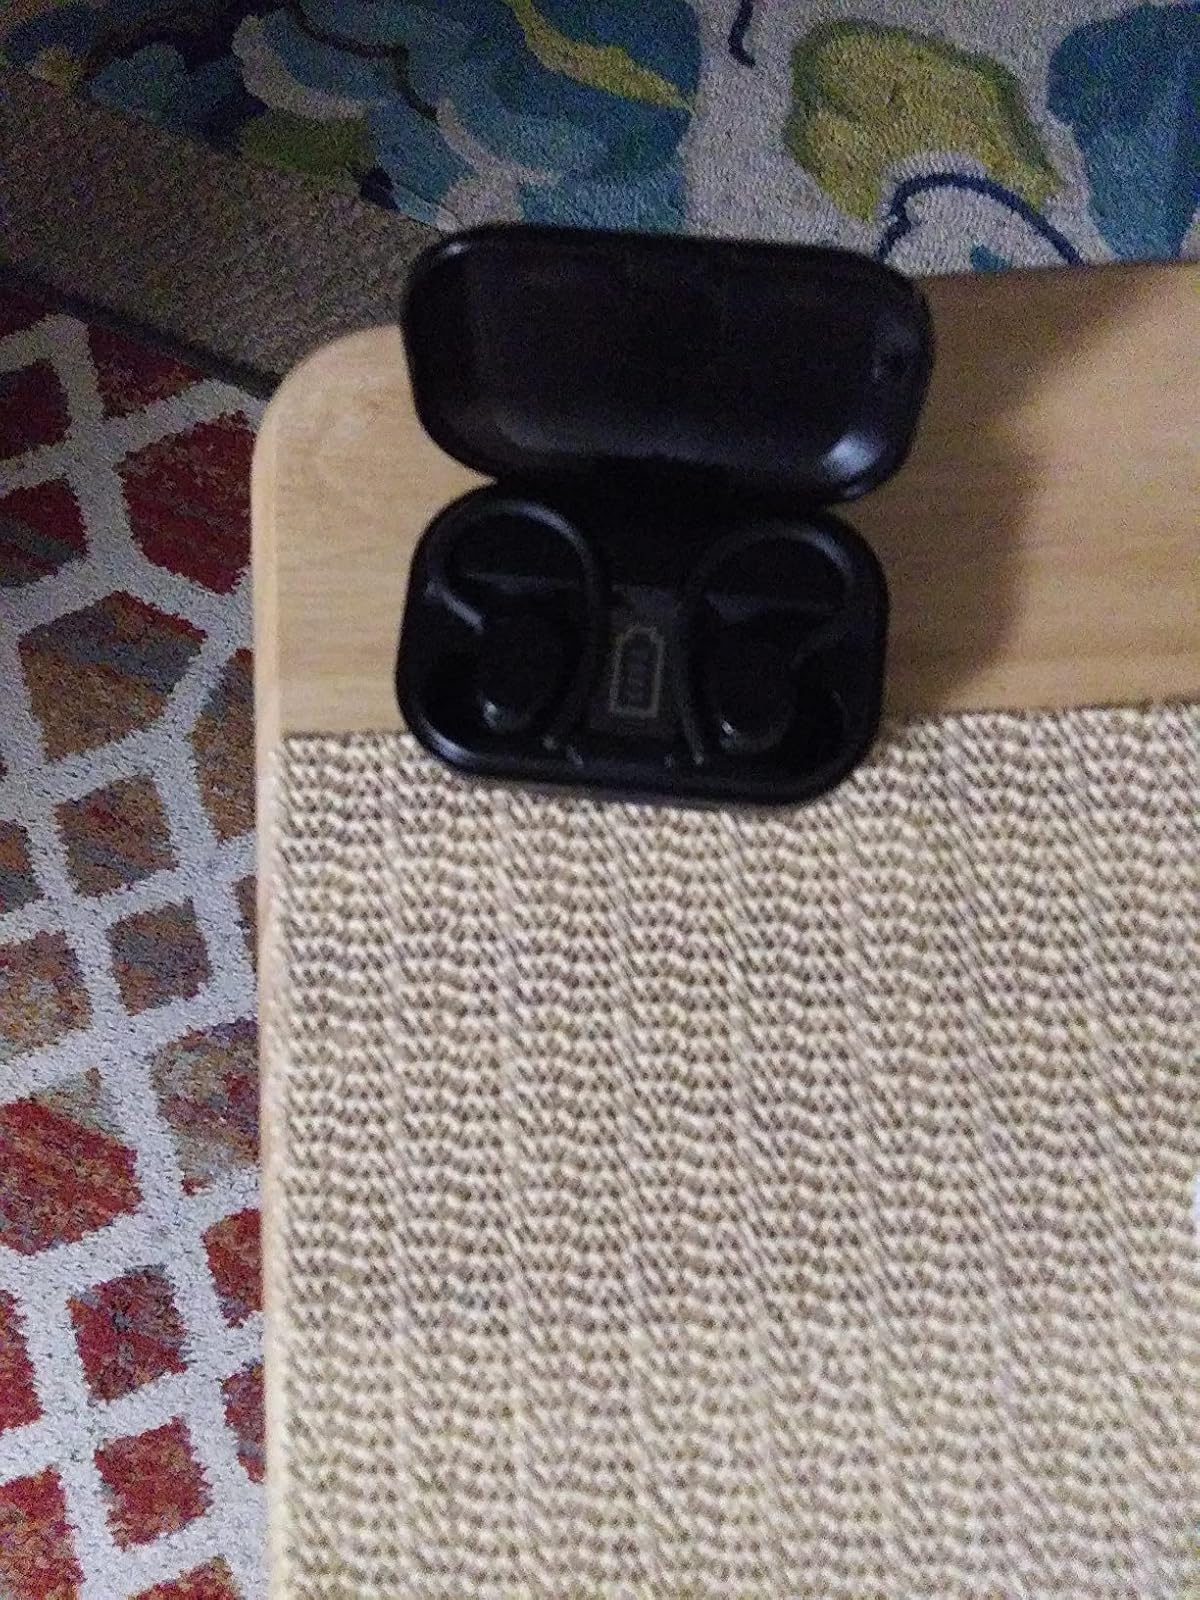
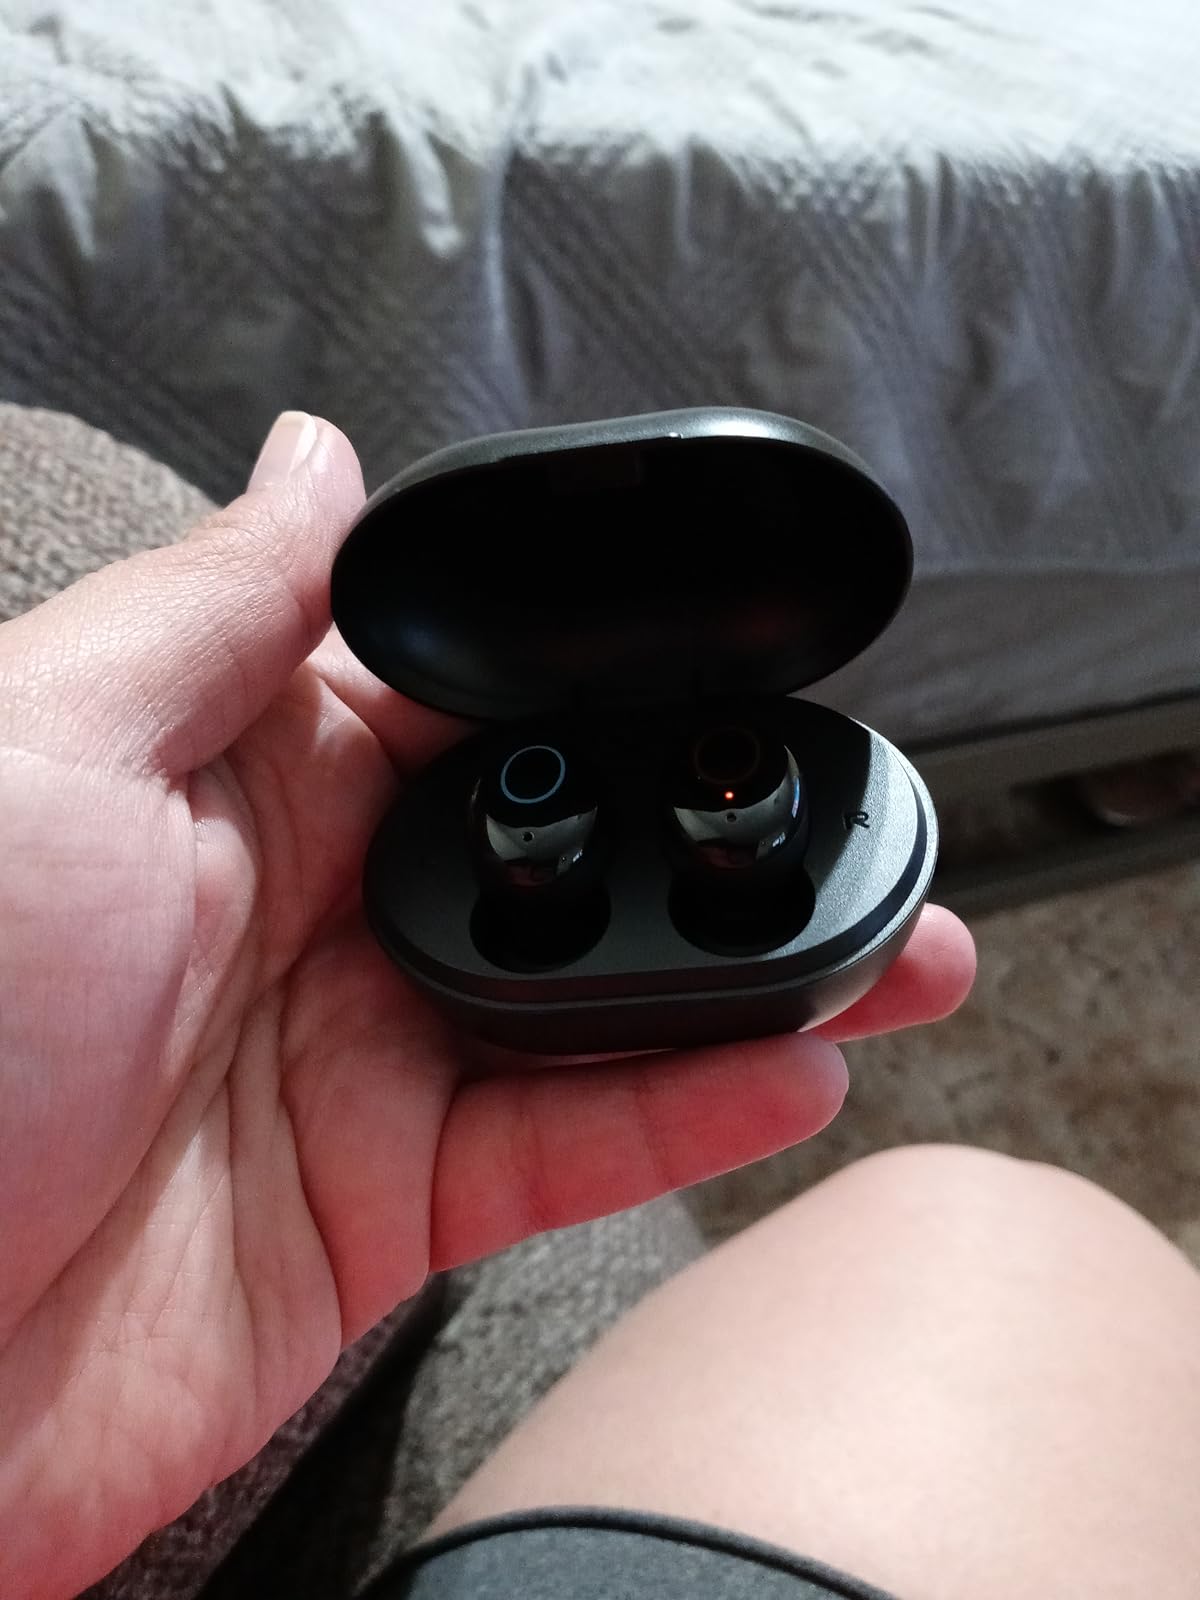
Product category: earbuds
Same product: no